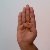
The image shows a hand gesture representing the letter 'B' in Indian Sign Language.